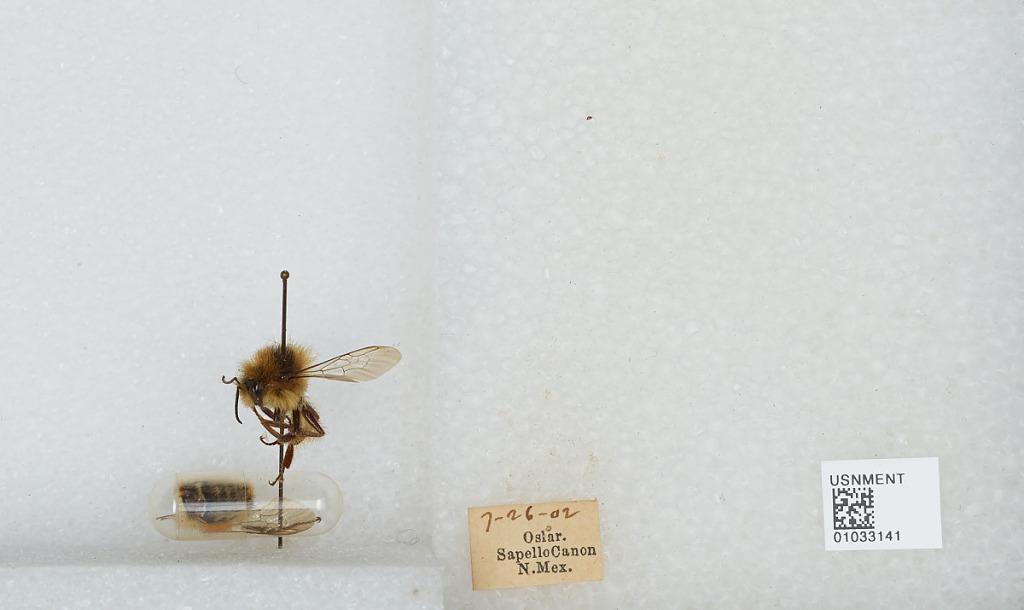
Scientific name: Bombus (Pyrobombus) ternarius Say
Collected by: Oslar
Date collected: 1902-7-26
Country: United States
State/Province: New Mexico
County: San Miguel
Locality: Sapello Canyon
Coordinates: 35.77, -105.252